Here I Stand (Usher album)

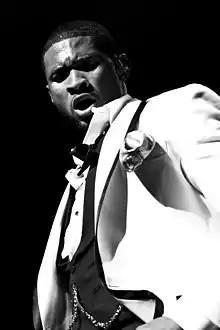
Usher performing in San Francisco at the Warfield Theatre

Sun Media's Jason MacNeil rated the Toronto show three-and-a-half stars out of five, praising Usher's connection with the female audience. Lee Hildebrand of the "San Francisco Chronicle" commended Usher's live vocal ability.